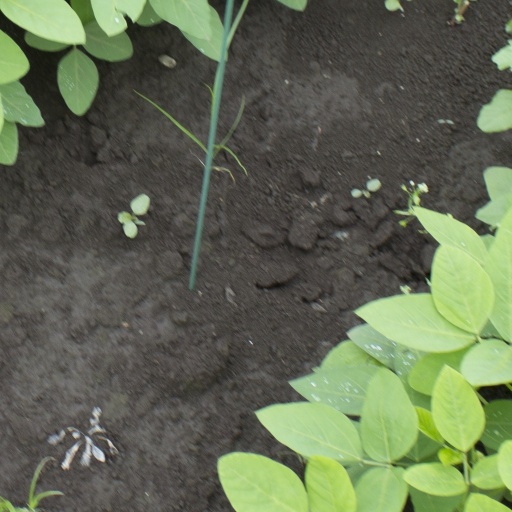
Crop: soybean